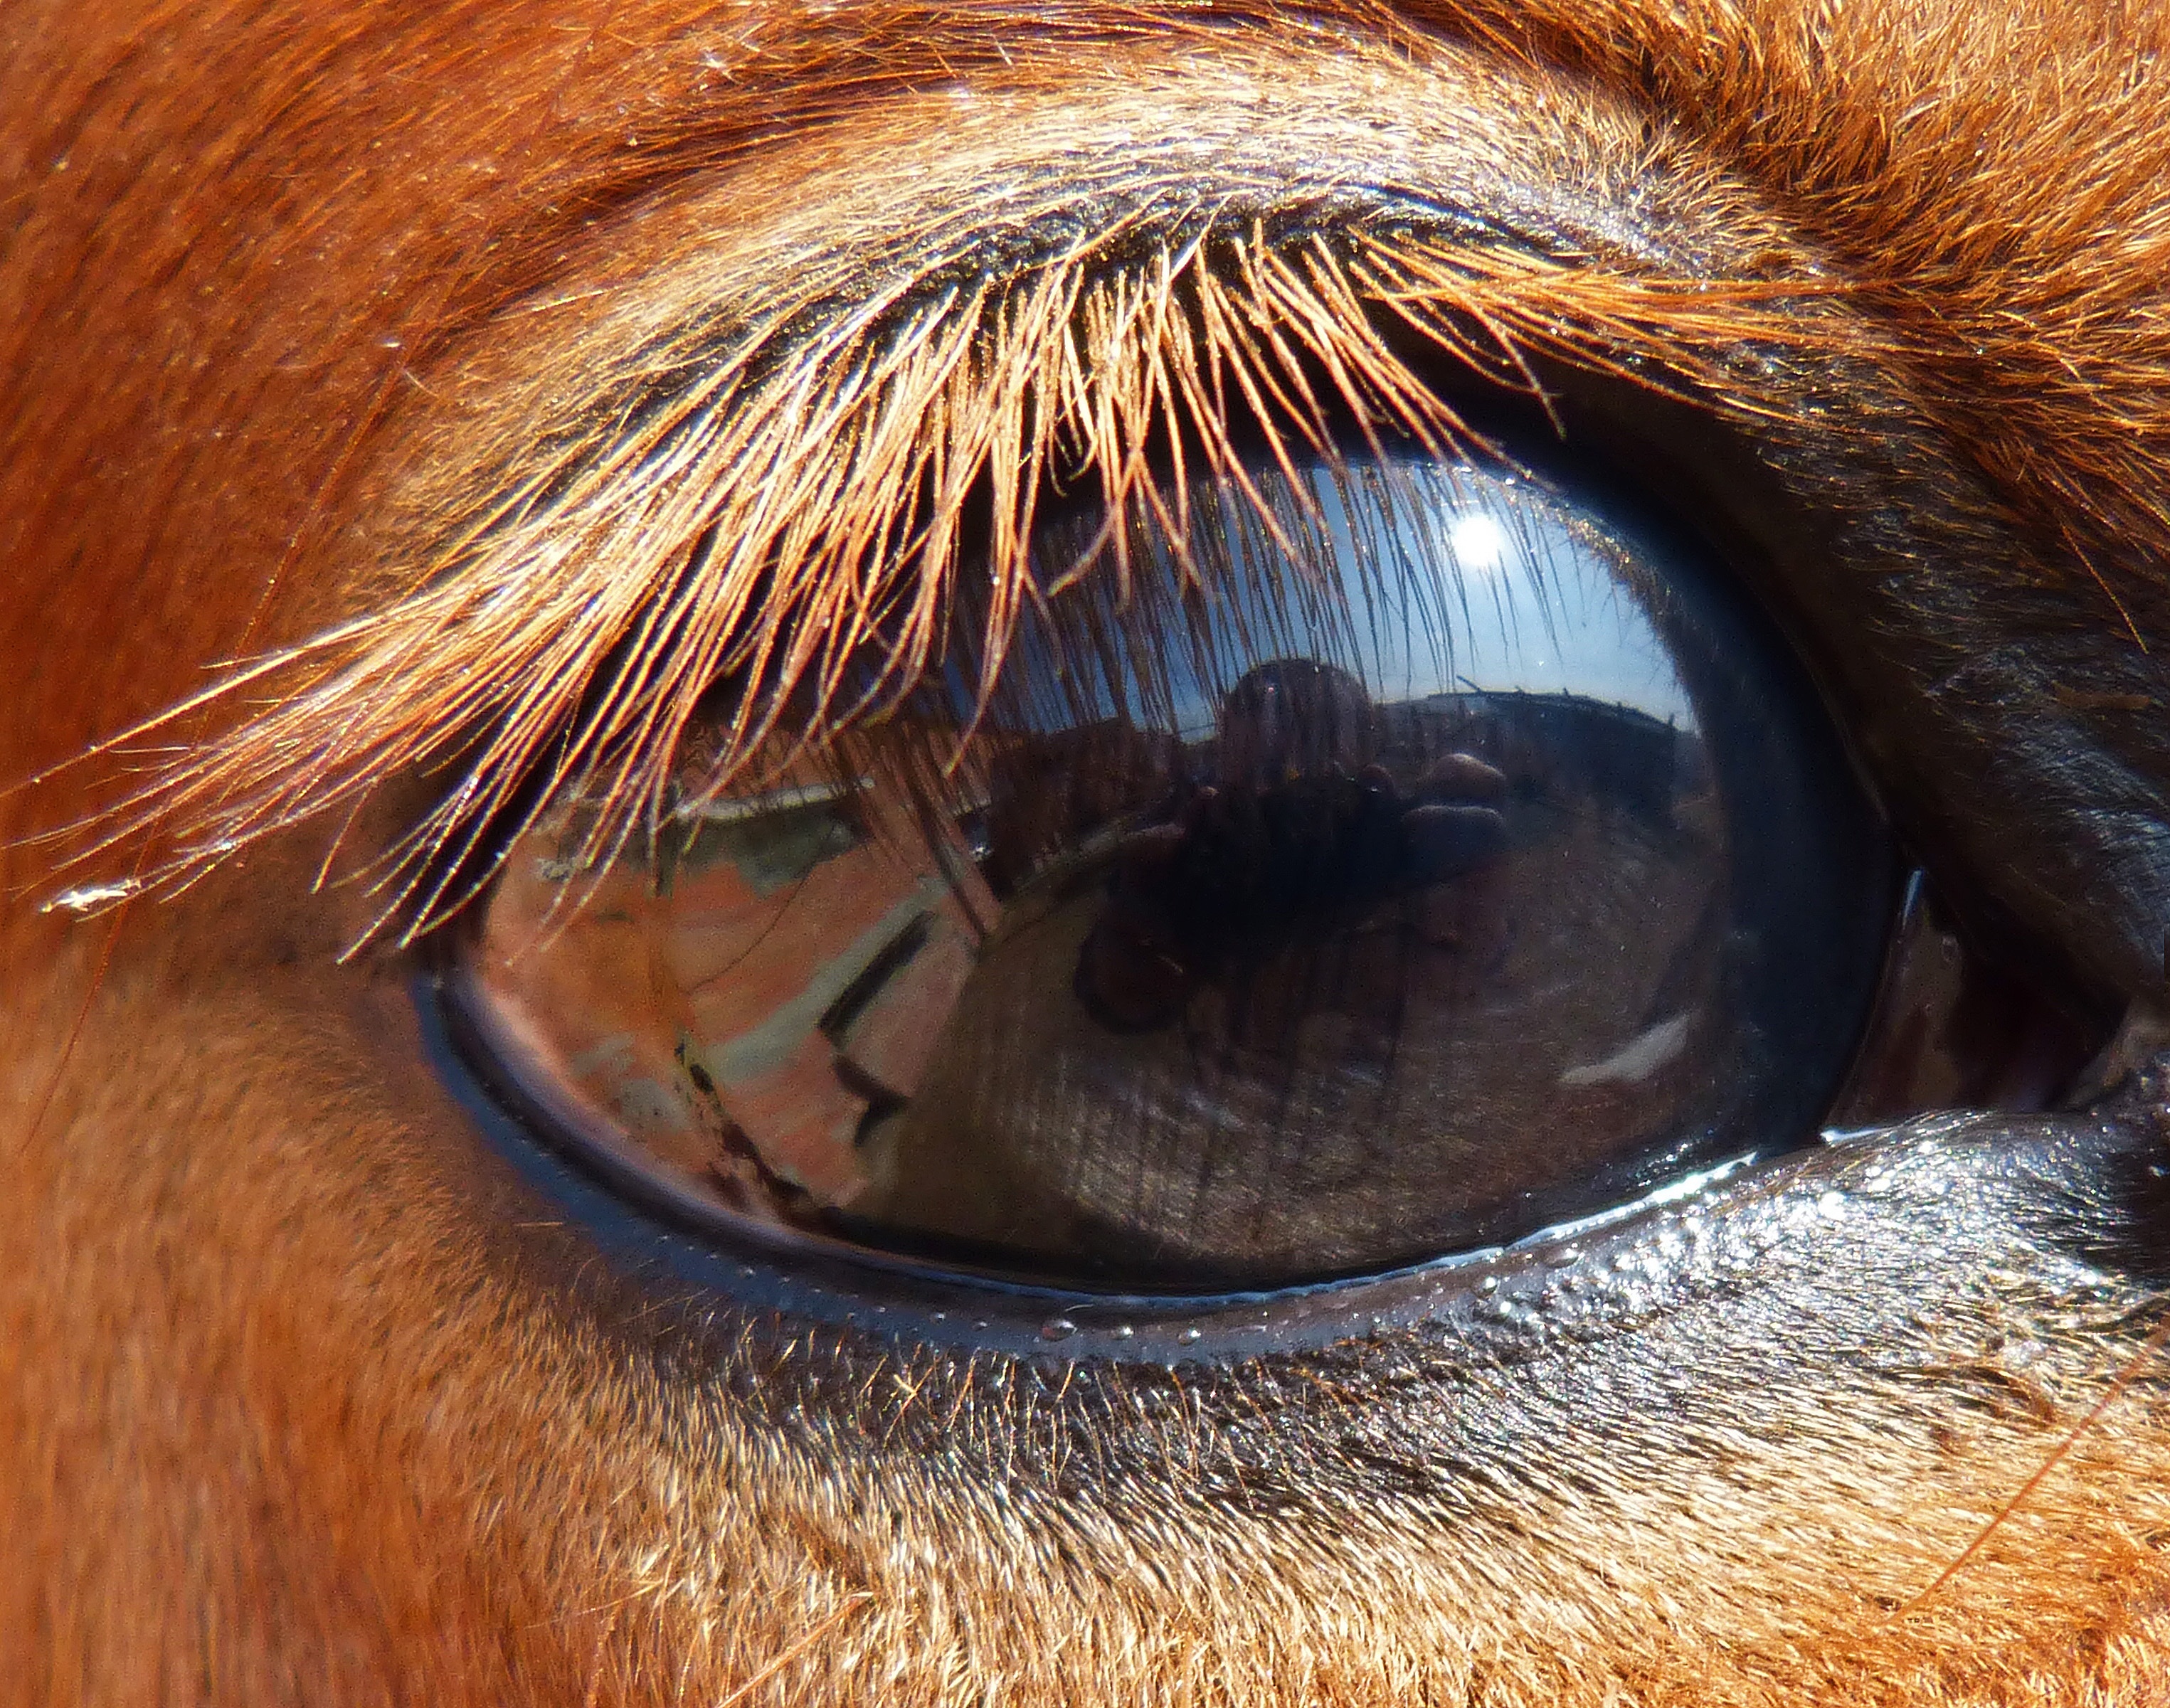
photography, reflection, color, horse, brown, mane, ear, mouth, close up, human body, nose, whiskers, snout, iris, eye, head, mare, organ, macro photography